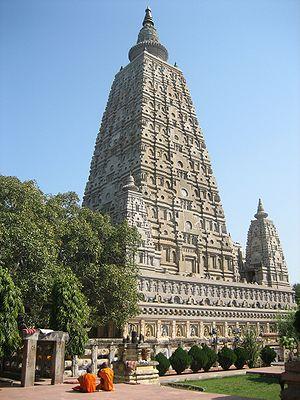
Le temple de la Mahabodhi est situé en Inde à Bodhgayâ, à une centaine de kilomètres au sud de Patna. A l'arrière du bâtiment se trouve l'arbre de la Bodhi sous lequel Siddhartha Gautama atteignit l'illumination.
Bodhgaya, est une ville indienne située dans l'État du Bihar, à une centaine de kilomètres au sud de Patna. La ville est célèbre pour être le lieu où Siddharta Gautama a atteint l'illumination et l'état de Bouddha. À ce titre, le site est considéré comme l'un des quatre lieux saints du bouddhisme.
Le District de Gaya est un district de l'état du Bihar en Inde.
Un temple des cinq pagodes, également appelé temple de diamant est un type de temple bouddhiste chinois inspiré du temple de la Mahabodhi, en Inde, à côté duquel se trouve l'arbre de la Bodhi qui marque l'endroit où le Bouddha Siddhartha Gautama atteignit l'illumination.
L'art Gupta est l'art de l'Empire Gupta, qui régnait sur la majeure partie du Nord de l'Inde, avec son apogée entre environ 300 et 480, survivant sous une forme très réduite jusqu'à 550. La période Gupta est généralement considérée comme la période classique et un âge d'or de l'art en Inde du Nord pour tous les principaux groupes religieux. Bien que la peinture soit évidemment répandue, les œuvres qui subsistent sont principalement des sculptures religieuses. La période a vu l'émergence des icônes divines de pierre sculptée dans l'art hindou, tandis que la production des figures de Bouddha et de Jain tirthankara a continué de croître, ces dernières souvent à très grande échelle. Le centre principal traditionnel de la sculpture était Mathura, qui a continué à prospérer, tandisque l'art du Gandhara, le centre de l'art gréco-bouddhiste juste au-delà de la frontière nord du territoire de Gupta, continuait d'exercer une influence. D'autres centres ont vu le jour au cours de la période, notamment à Sarnath. Mathura et Sarnath ont exporté la sculpture vers d'autres parties du nord de l'Inde.